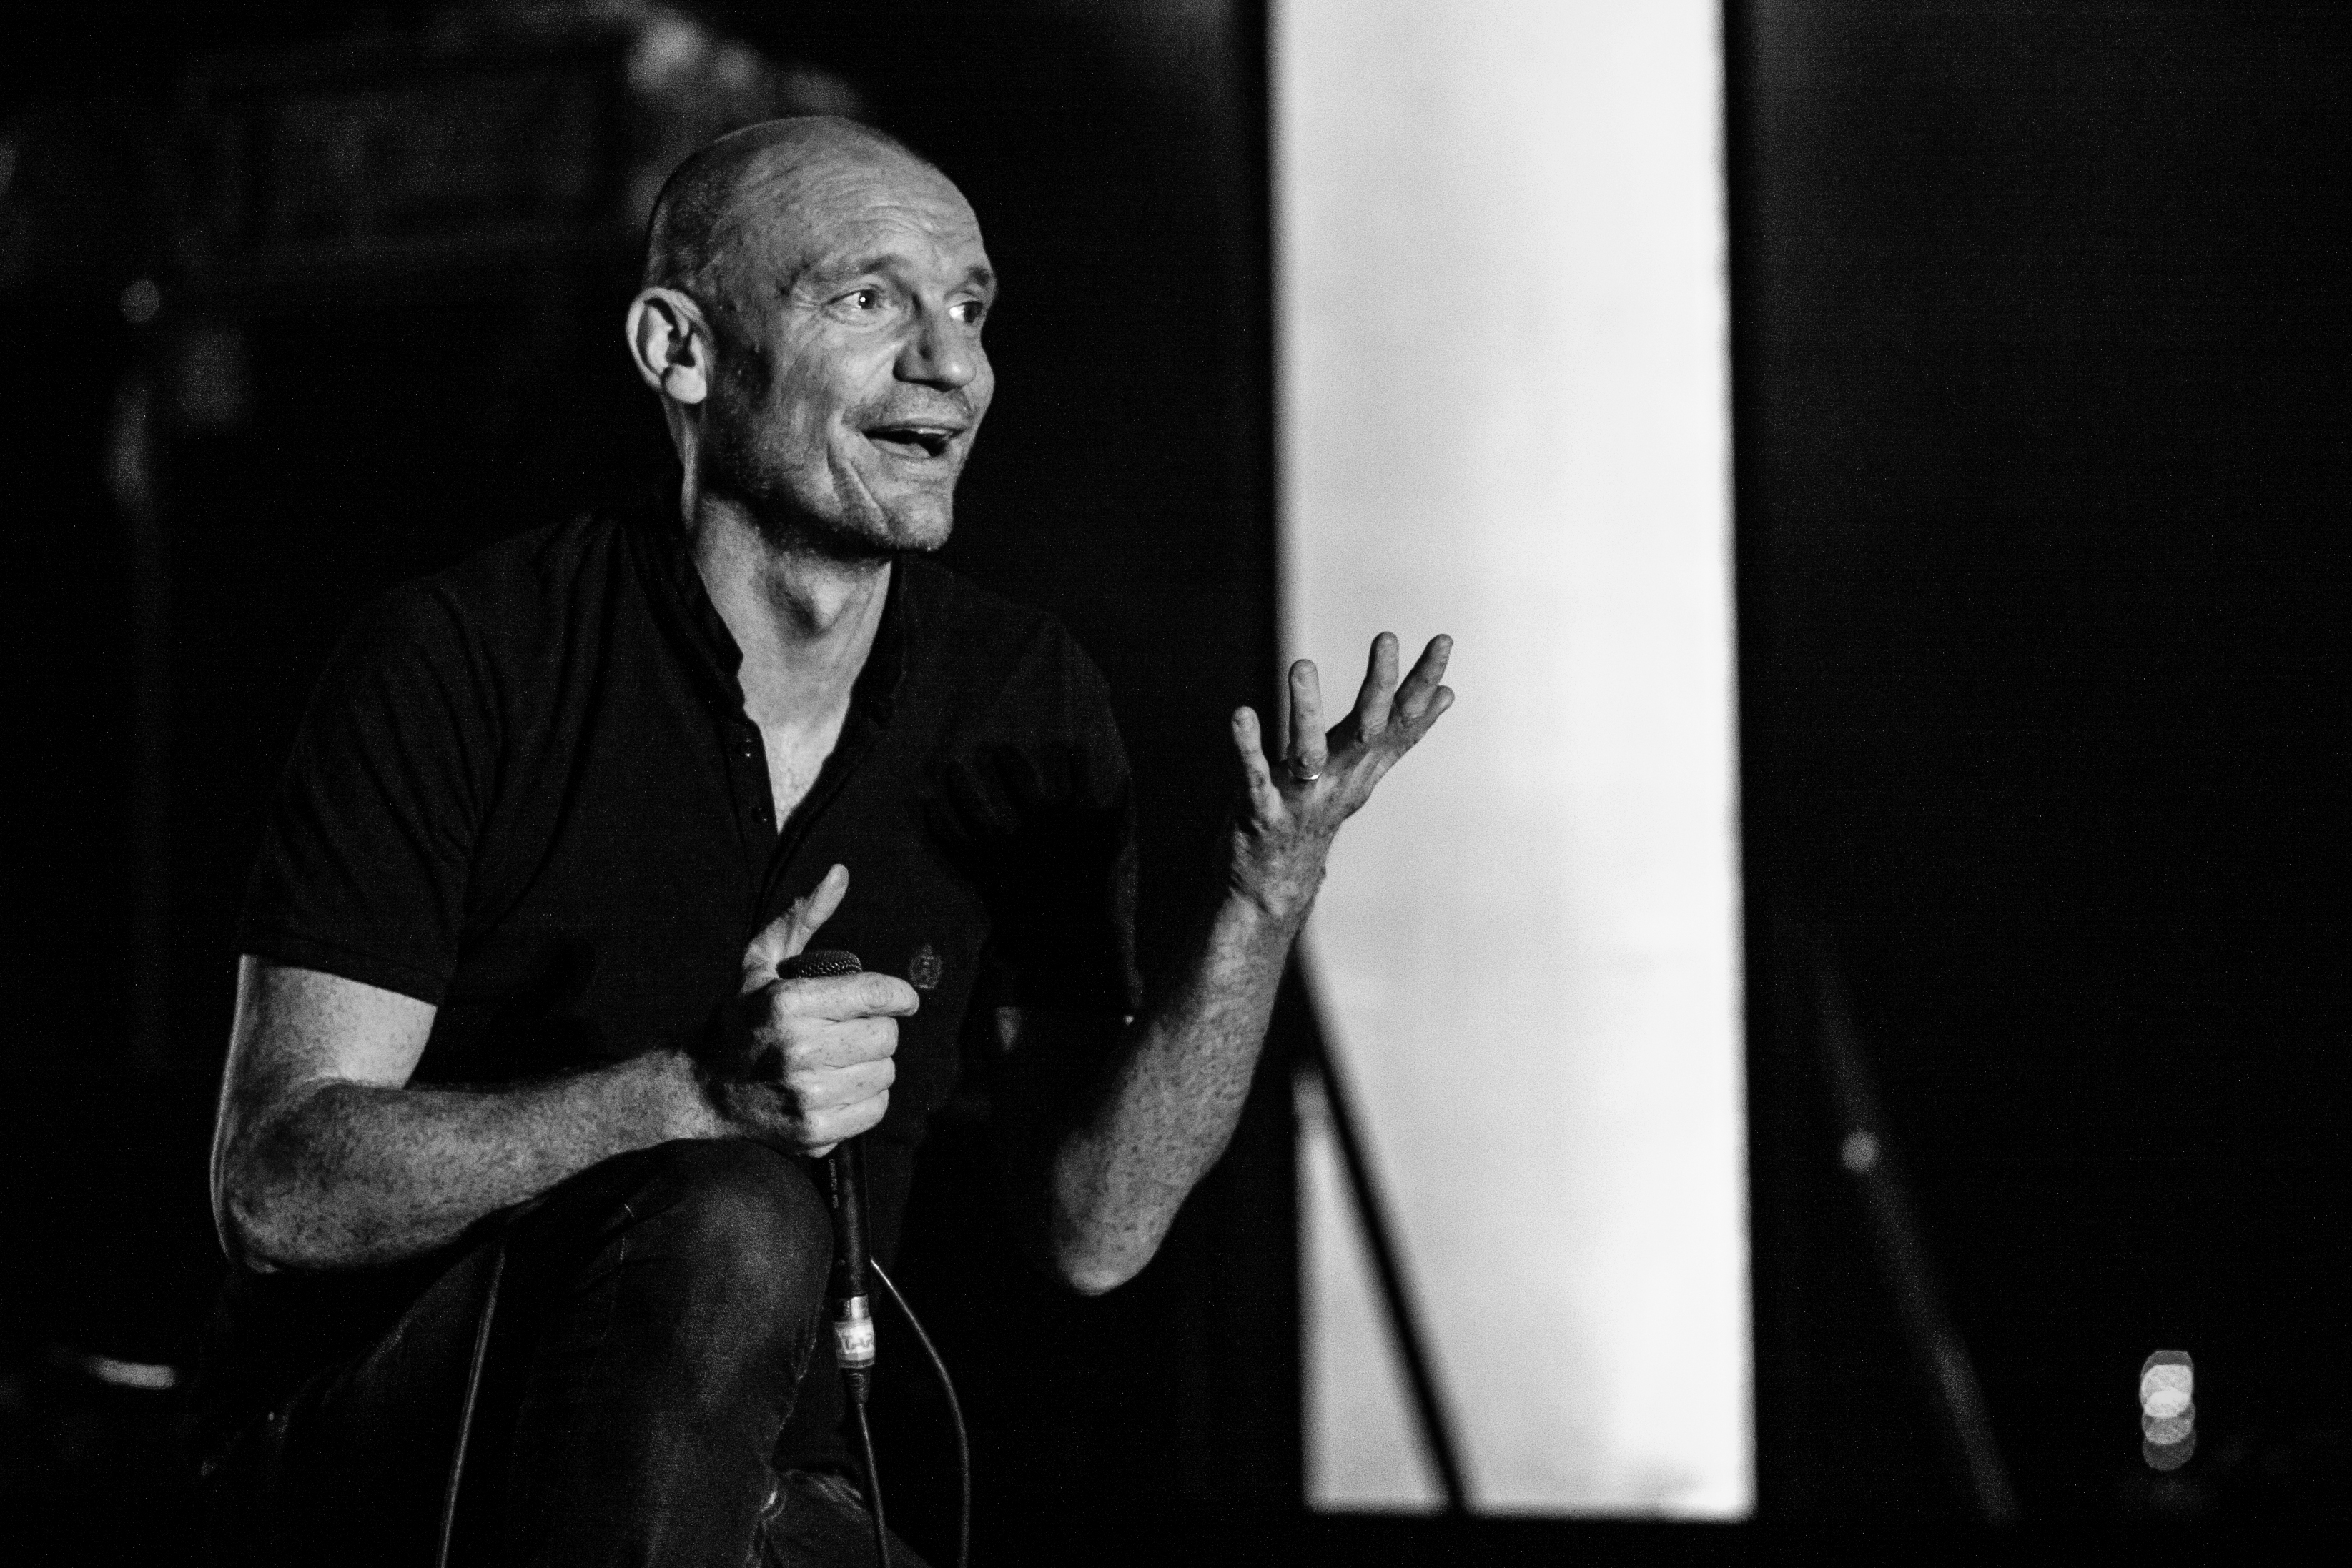
music, black and white, photography, concert, live, canon, musician, black, monochrome, festival, 40d, gig, 2011, fetedelhuma, gatan, roussel, gatanroussel, performance, singing, photograph, guitarist, entertainment, monochrome photography, film noir